The Crown Prince of Country Music

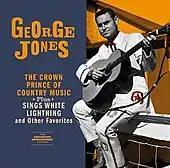
Reissue Cover

On Allmusic, Greg Adams wrote, "George Jones cut Starday Records' very first album, Grand Ole Opry's New Star, in 1956, and scored several hits for the label before moving to greener pastures at Mercury Records. Starday then issued The Crown Prince of Country Music in 1961 to capitalize on Jones' Mercury success by compiling an album of leftover tracks that had not previously appeared on album. As a result, there are no hits to be found, but rather an assortment of rarities such as the Hank Williams-esque ballad "You're in My Heart," which was the B-side of Jones' very first single, "There's No Money in This Deal." Elsewhere, Jones does his best Faron Young impression on "I've Got Five Dollars and It's Saturday Night," and flirts with rockabilly on "One Woman Man" and "Maybe Little Baby." Enthusiasts of Jones' early recordings will enjoy everything here, but the presentation is unfortunately marred by an electronically re-processed stereo effect. The Crown Prince of Country Music, like Jones' first album, Grand Ole Opry's New Star, contains a number of obscure tracks that have never been reissued on CD, so collectors can only hope that as these songs enter the public domain overseas, a comprehensive anthology of Jones' early sides will finally appear."